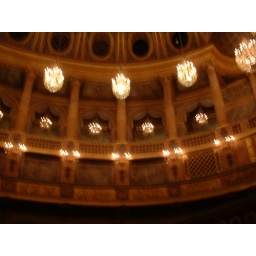
Versaillesopera house built in 21 months, all made of wood. floor can be raised to stage level for banquets.